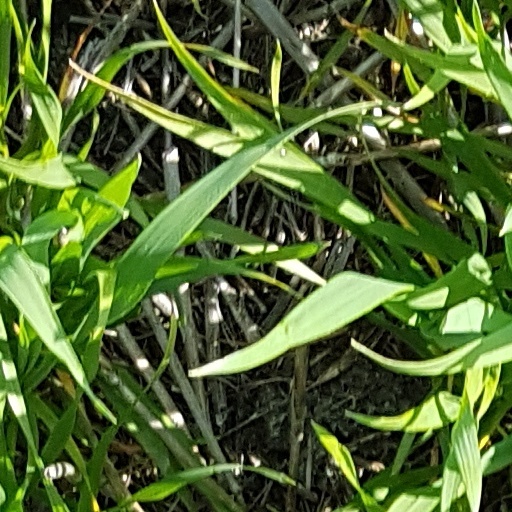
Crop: wheat